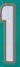
Number: 1